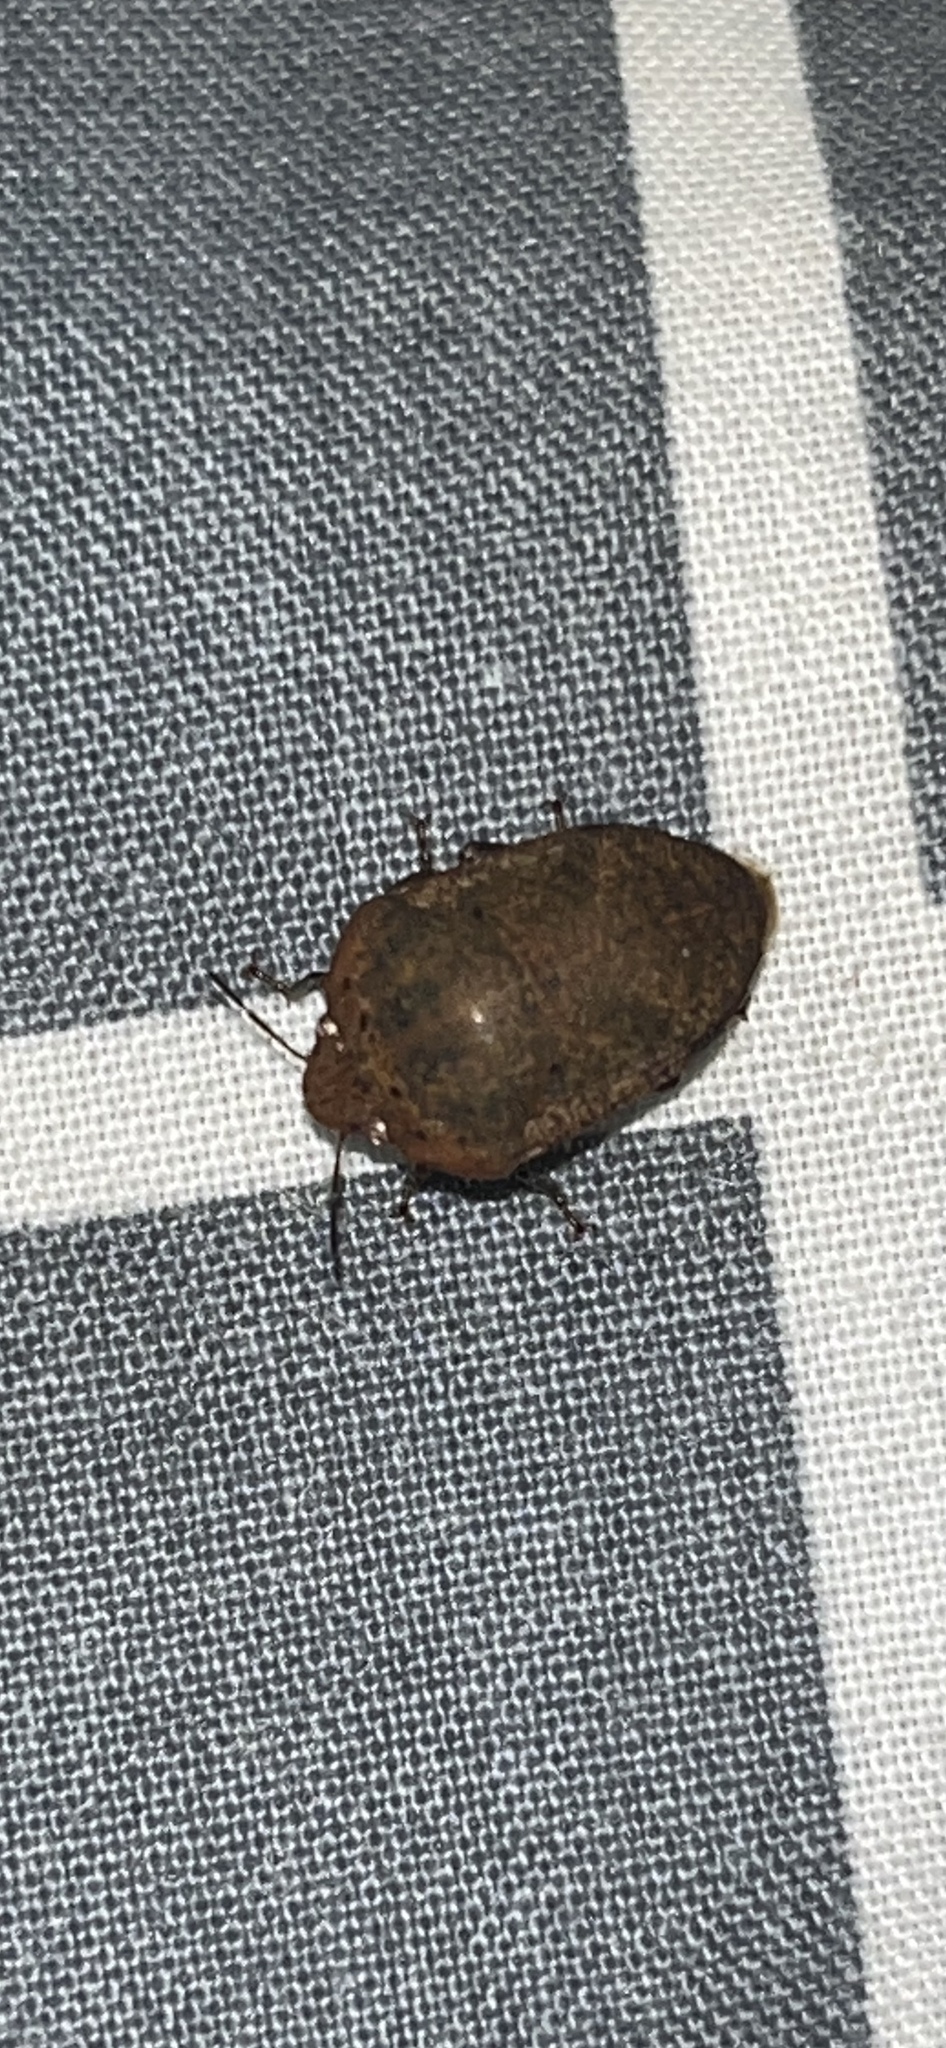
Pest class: stink_bug